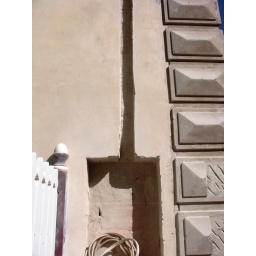
Norbert cut this hole in the wall with channels from roof to foundations...to take the new wiring.